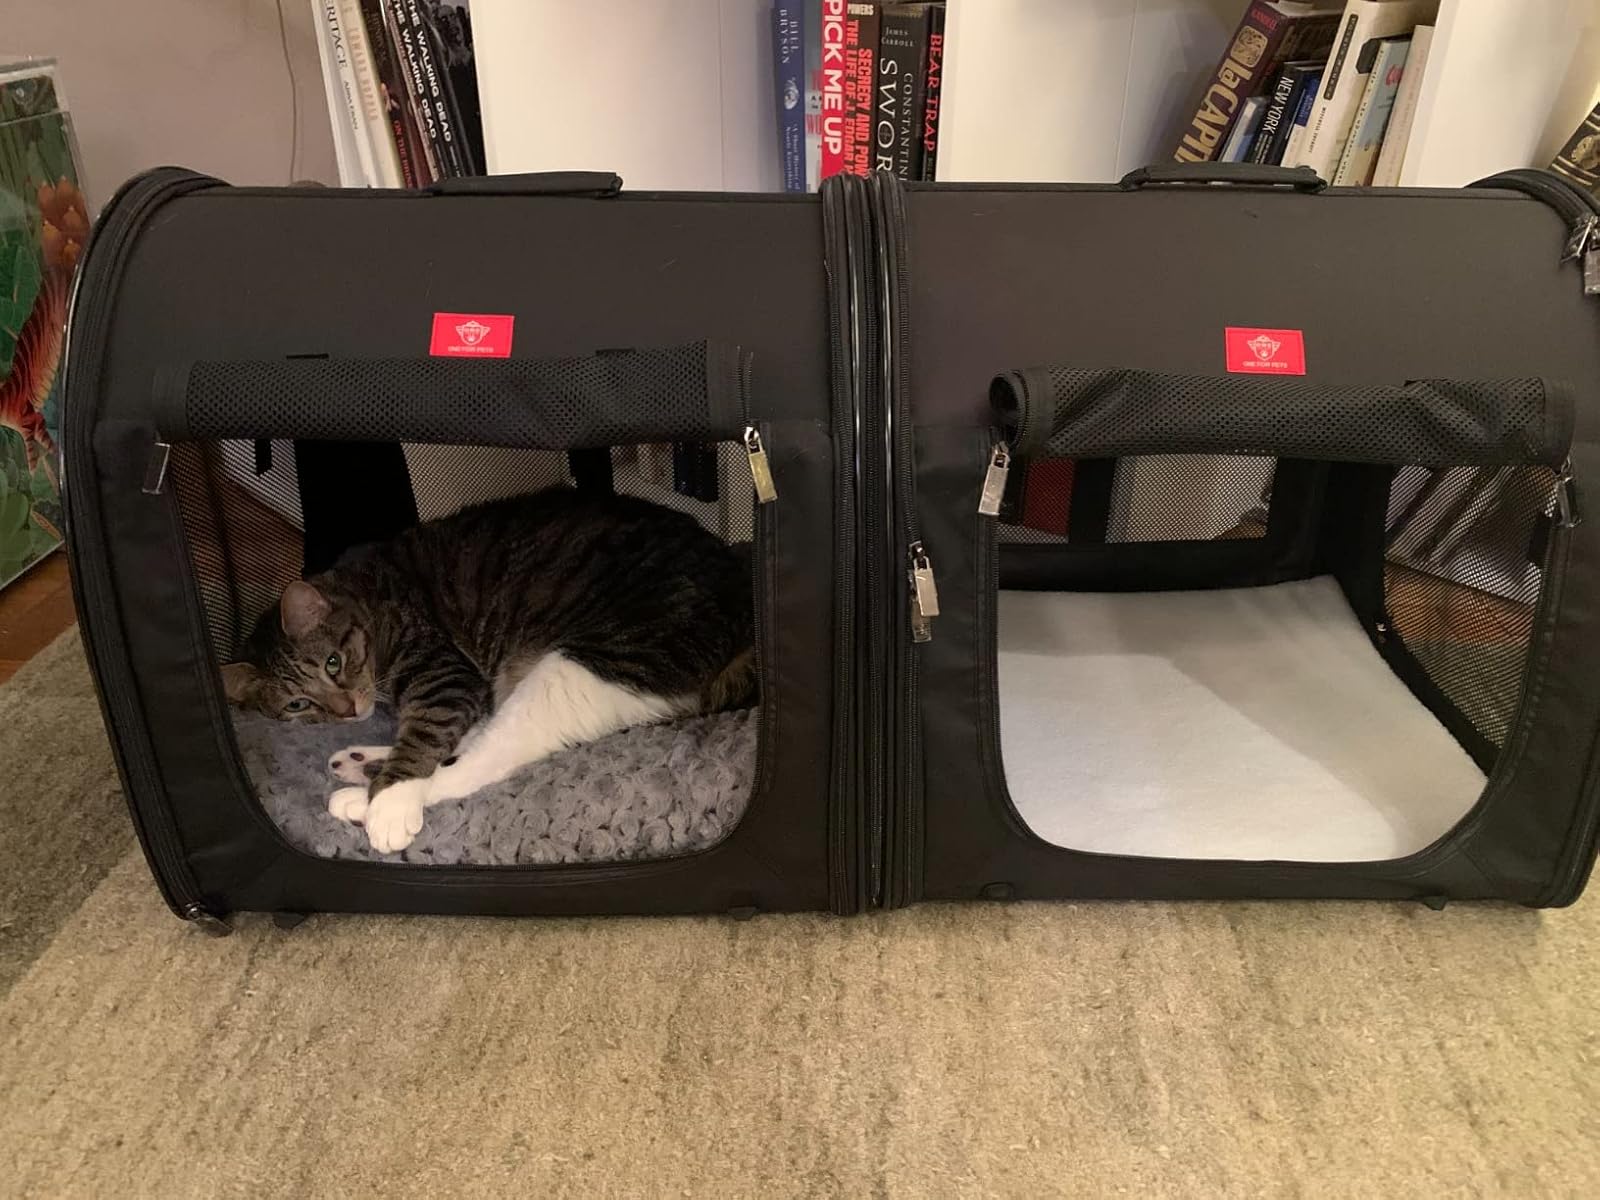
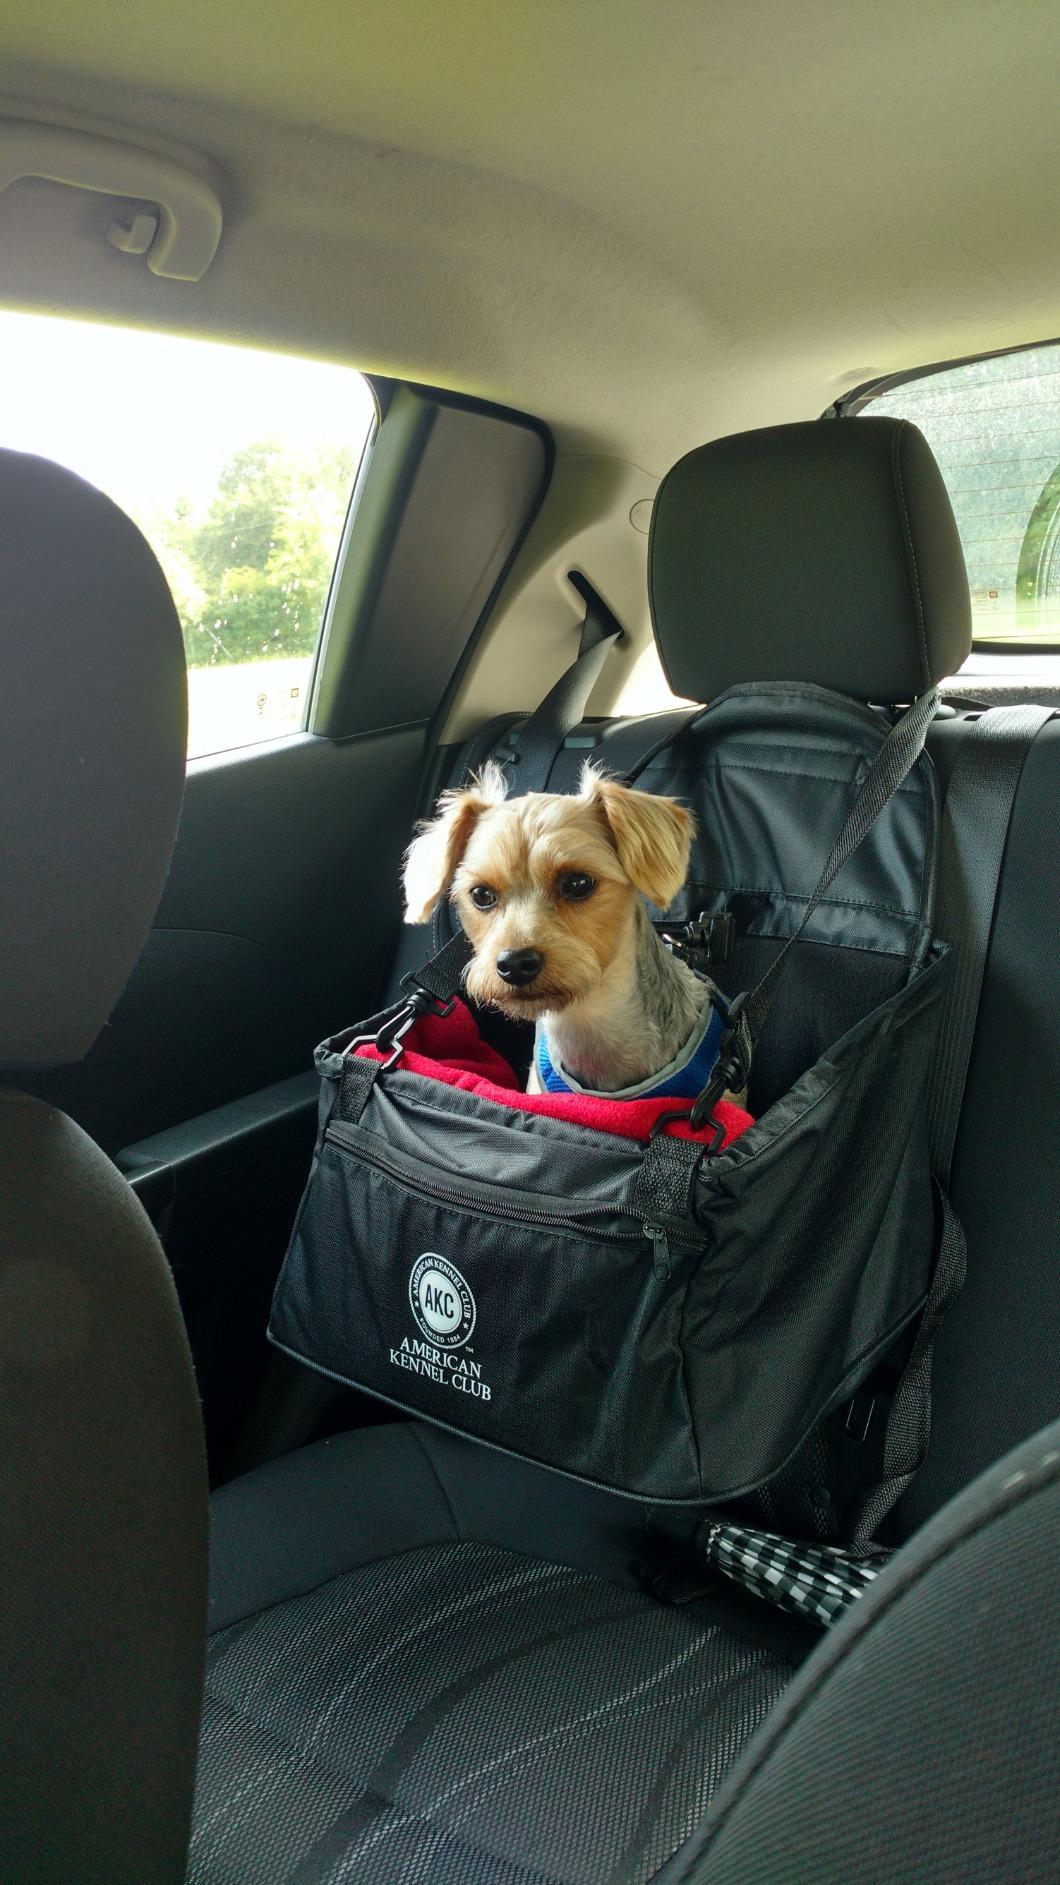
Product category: items_kennel
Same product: no